Abbe Raven

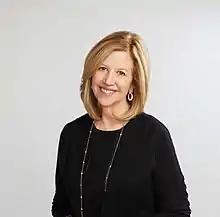

Abbe Raven is the Chairman Emeritus of A+E Networks. Raven previously retired from her role as chairman on February 2, 2015. She was asked to return in March 2018 upon the departure of the CEO, Nancy Dubuc. Raven is also the former President and CEO of A+E Networks. Raven is one of the original founders of the HISTORY brand and was one of the longest running employees at A+E Networks. She began her career in 1982 as a production assistant and rose through the ranks to become the second CEO and first Chairman in A+E Networks' history.